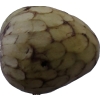
Label: cherimoya